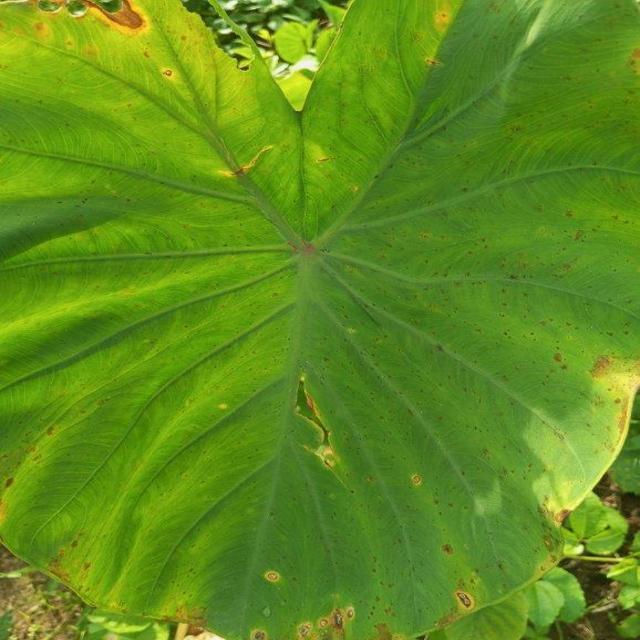
Label: Early_Blight